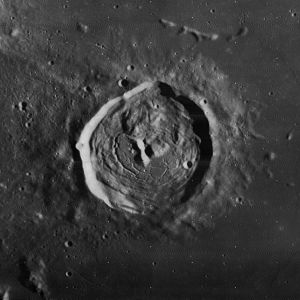
Briggs (månekrater)
Briggs er et nedslagskrater på Månen. Det befinder sig i den vestlige del af månehavet Oceanus Procellarum på Månens forside og er opkaldt efter den engelske matematiker Henry Briggs.